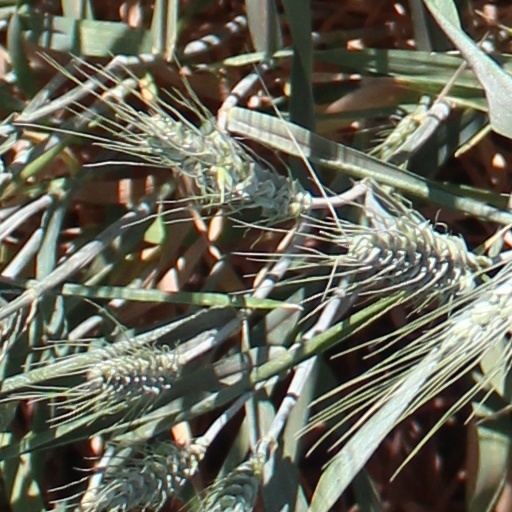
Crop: wheat